List of Hilary Duff concert tours

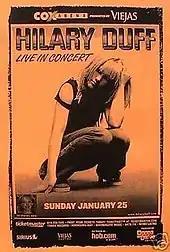
Promotional poster for the tour

The following is a list of concert tours that American actress and singer Hilary Duff has embarked on during her professional career.